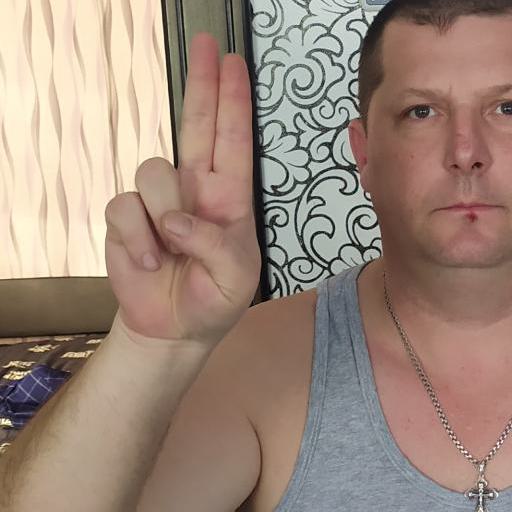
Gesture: two_up